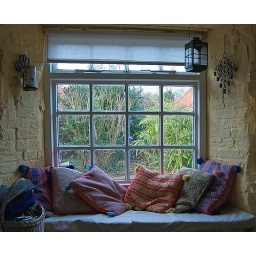
A beautiful window in a beautiful house